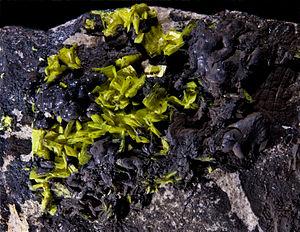
Autunite avec Uraninite (Var:Pechblende) - Mine de Vénachat, Compreignac, Haute-Vienne, Limousin, France (11x7cm)
Le Limousin est comme l'ensemble du Massif central, dont il occupe la bordure nord-occidentale, plutôt riche en ressources minières, même si à l'exception de quelques carrières, les exploitations historiquement et essentiellement tournées vers l'extraction de l'or, de la houille, du kaolin et de l'uranium sont de nos jours fermées.
Les actinides sont une famille du tableau périodique comprenant les 15 éléments chimiques allant de l'actinium au lawrencium. Ces métaux lourds tirent leur nom de l'actinium, premier de la famille, en raison de leurs propriétés chimiques apparentées. On les désigne parfois sous le symbole chimique collectif An, qui représente alors n'importe quel actinide. Ce sont tous des éléments du bloc f, hormis le lawrencium, qui appartient au bloc d. Contrairement aux lanthanides, qui appartiennent également au bloc f, les actinides présentent un nombre de valences sensiblement plus variable. Ils ont tous un rayon atomique et un rayon ionique élevés, et leurs propriétés physiques sont particulièrement diversifiées. Ainsi, alors que les actinides de numéro atomique élevé se comportent chimiquement comme des lanthanides, ceux du début de la famille, allant du thorium au neptunium, ont une chimie évoquant par certains aspects celle des métaux de transition.